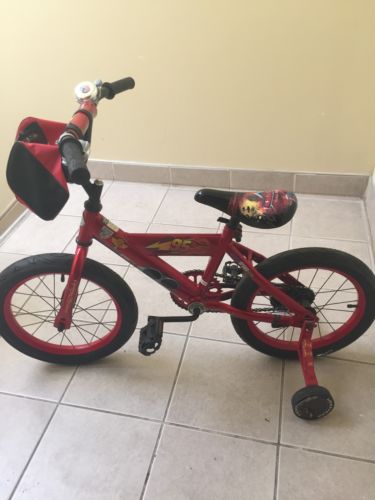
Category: bicycle